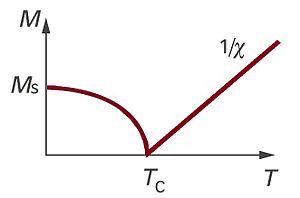
temperature de curie
Le ferromagnétisme est le mécanisme fondamental par lequel certains matériaux sont attirés par des aimants ou forment des aimants permanents. On distingue en physique différents types de magnétismes. Le ferromagnétisme se trouve être celui à l’origine des champs les plus importants : c’est celui qui crée des forces suffisamment importantes pour être senties et qui est responsable du phénomène bien connu de magnétisme dans les aimants de la vie quotidienne. La matière répond faiblement aux champs magnétiques selon trois autres types de magnétismes : le paramagnétisme, le diamagnétisme et l’antiferromagnétisme, mais les forces mises en jeu sont le plus souvent très faibles au point qu’elles ne peuvent être détectées que par des instruments de laboratoire particulièrement sensibles.